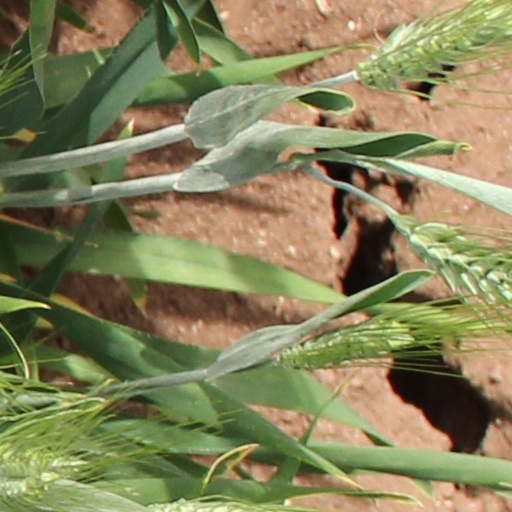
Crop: wheat